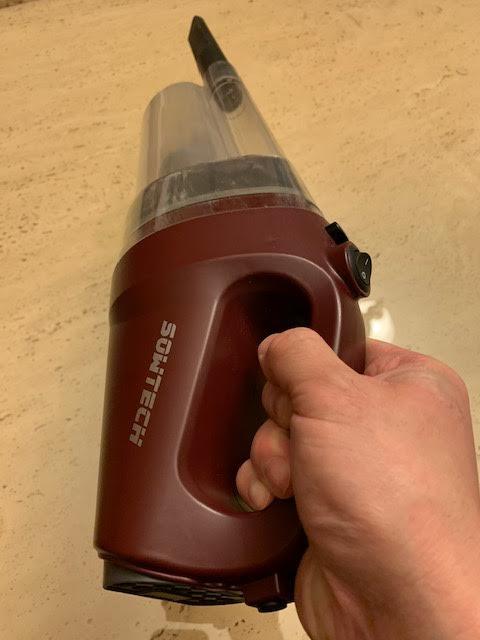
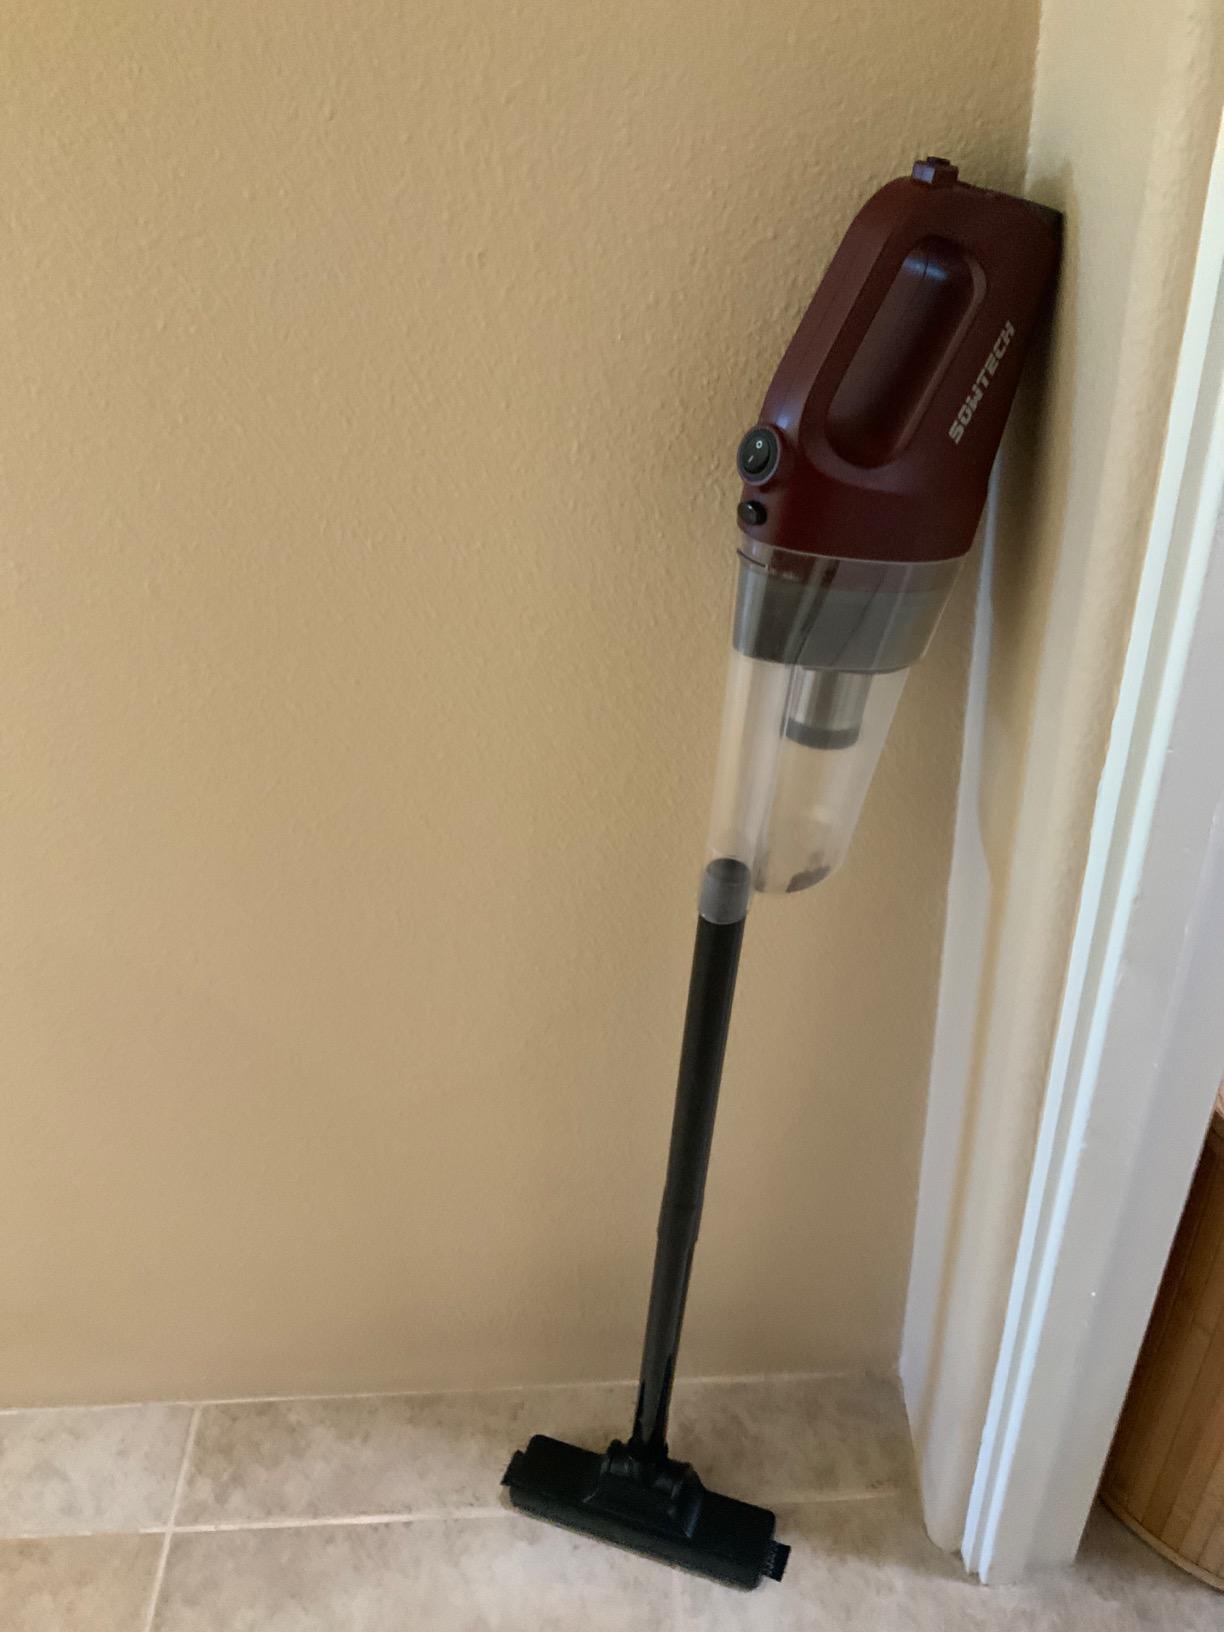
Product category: items_vacuum
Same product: yes